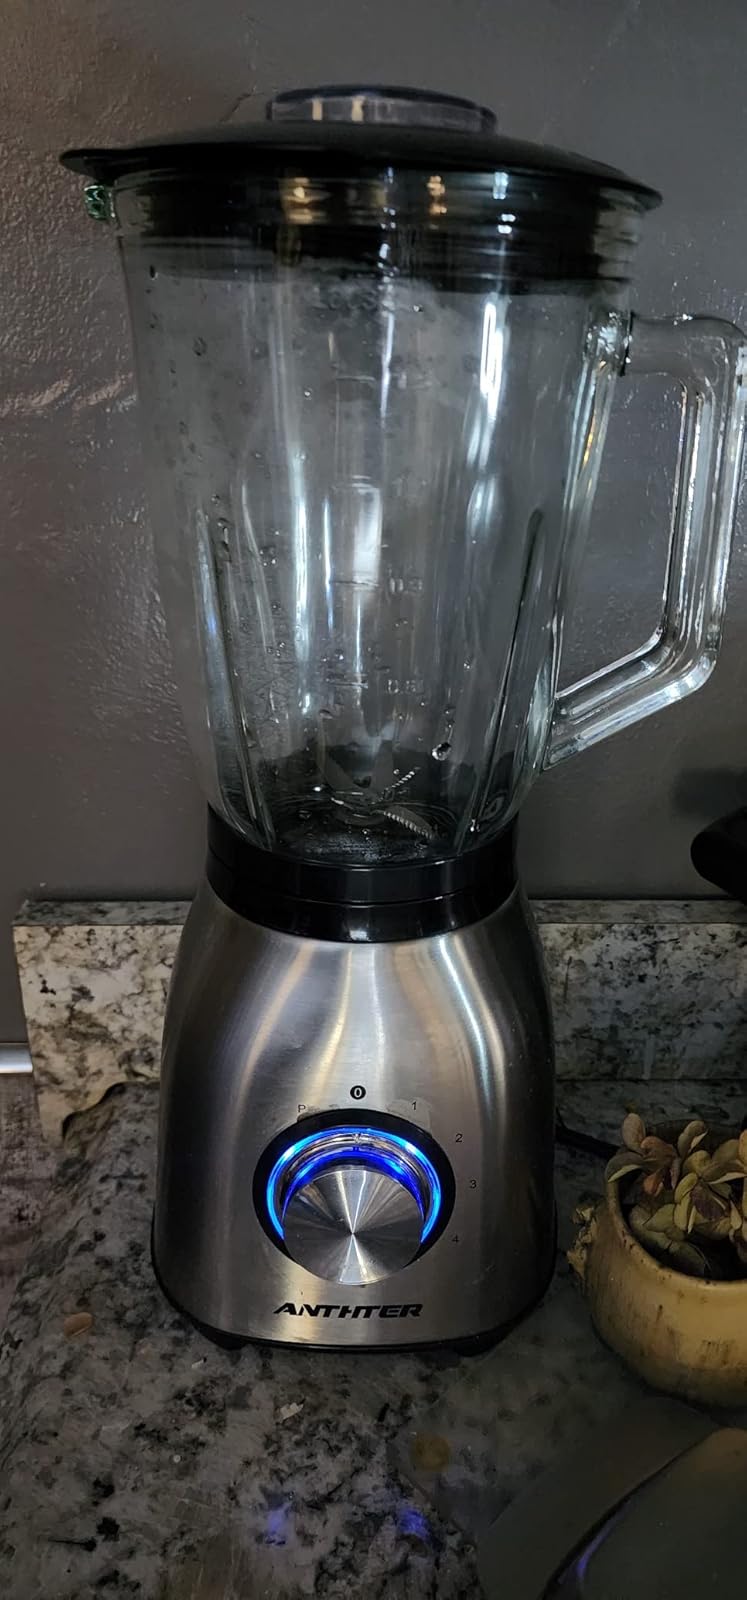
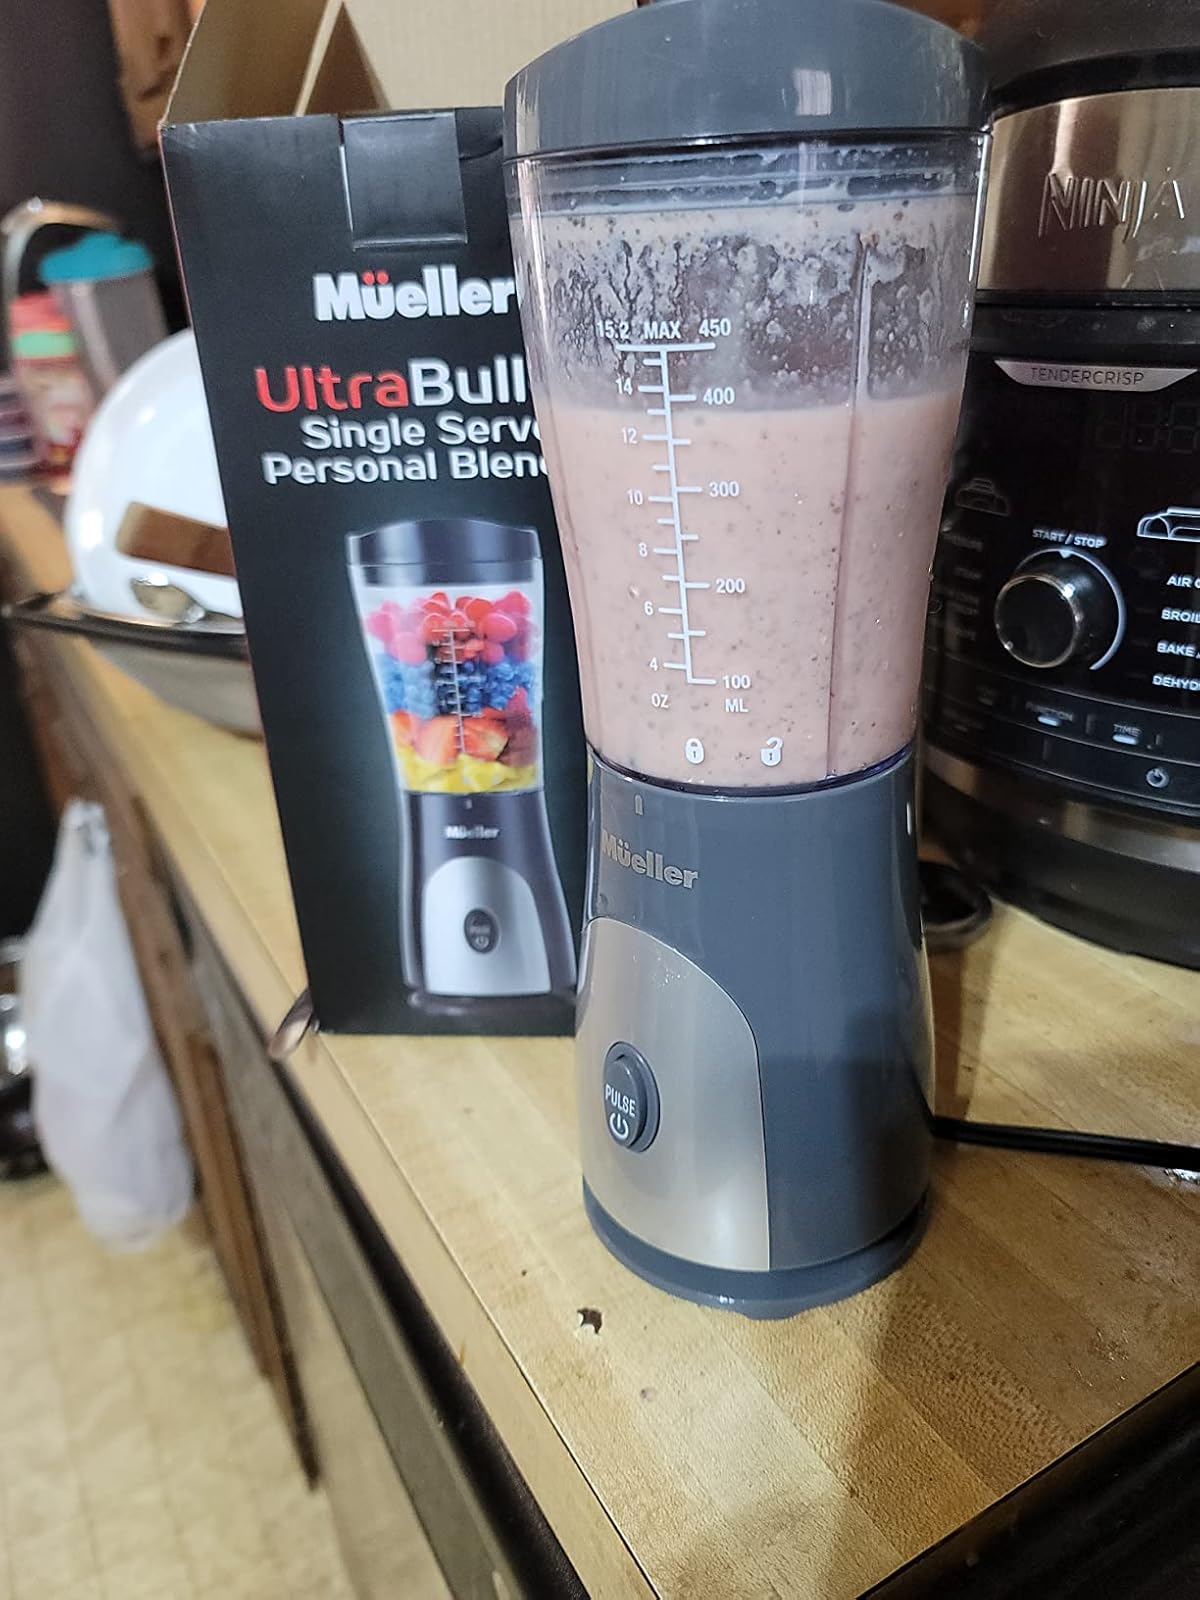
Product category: items_blender
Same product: no